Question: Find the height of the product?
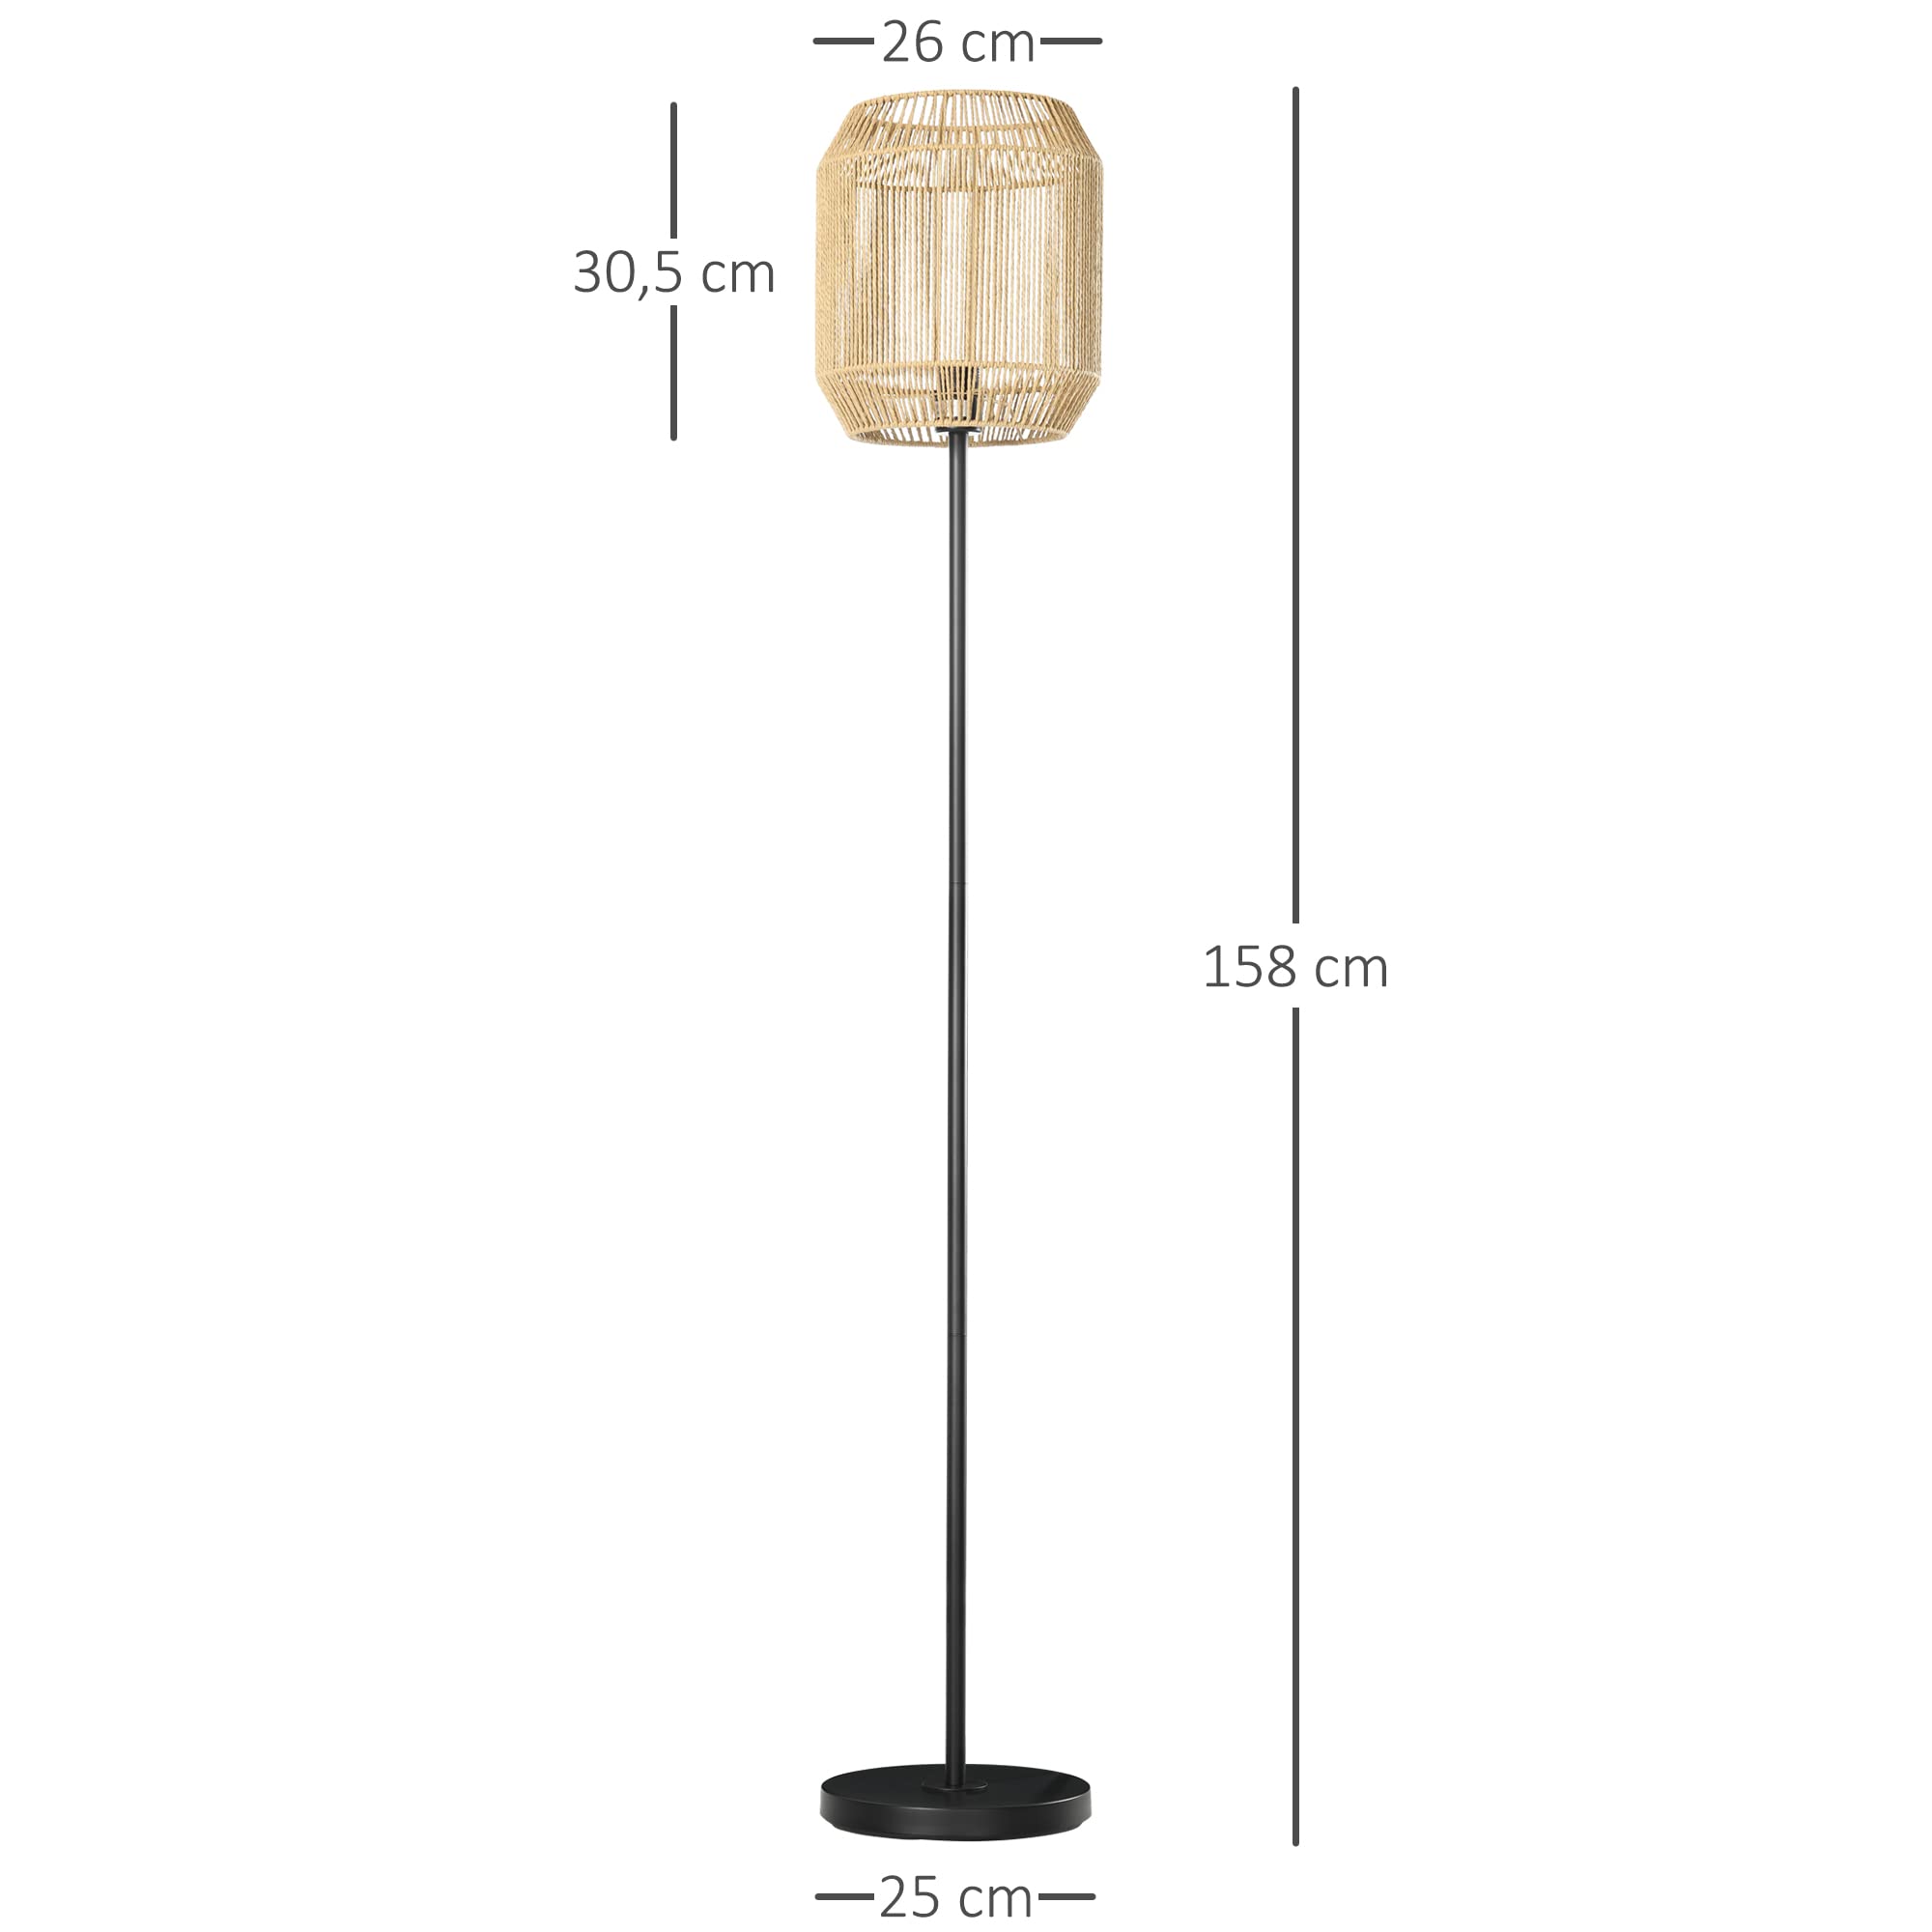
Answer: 158.0 centimetre